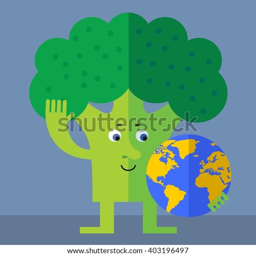
biological variety holding a globe and waving hand .